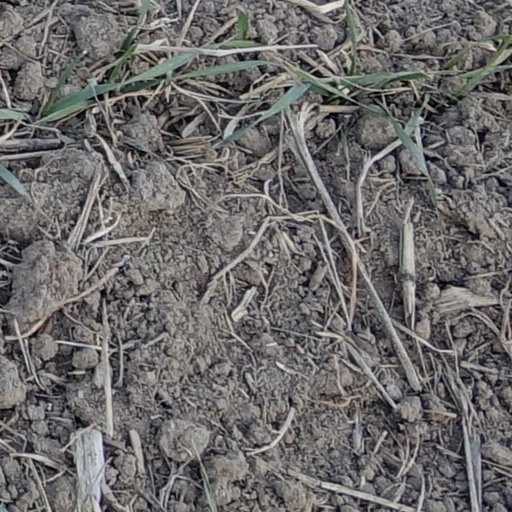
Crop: wheat